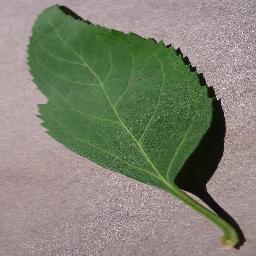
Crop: cherry
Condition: (including_sour)_healthy